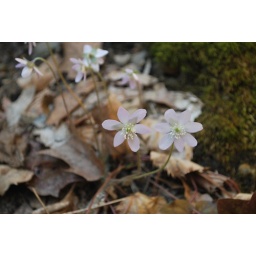
These small white flowers were growing near the water in the upper dells.